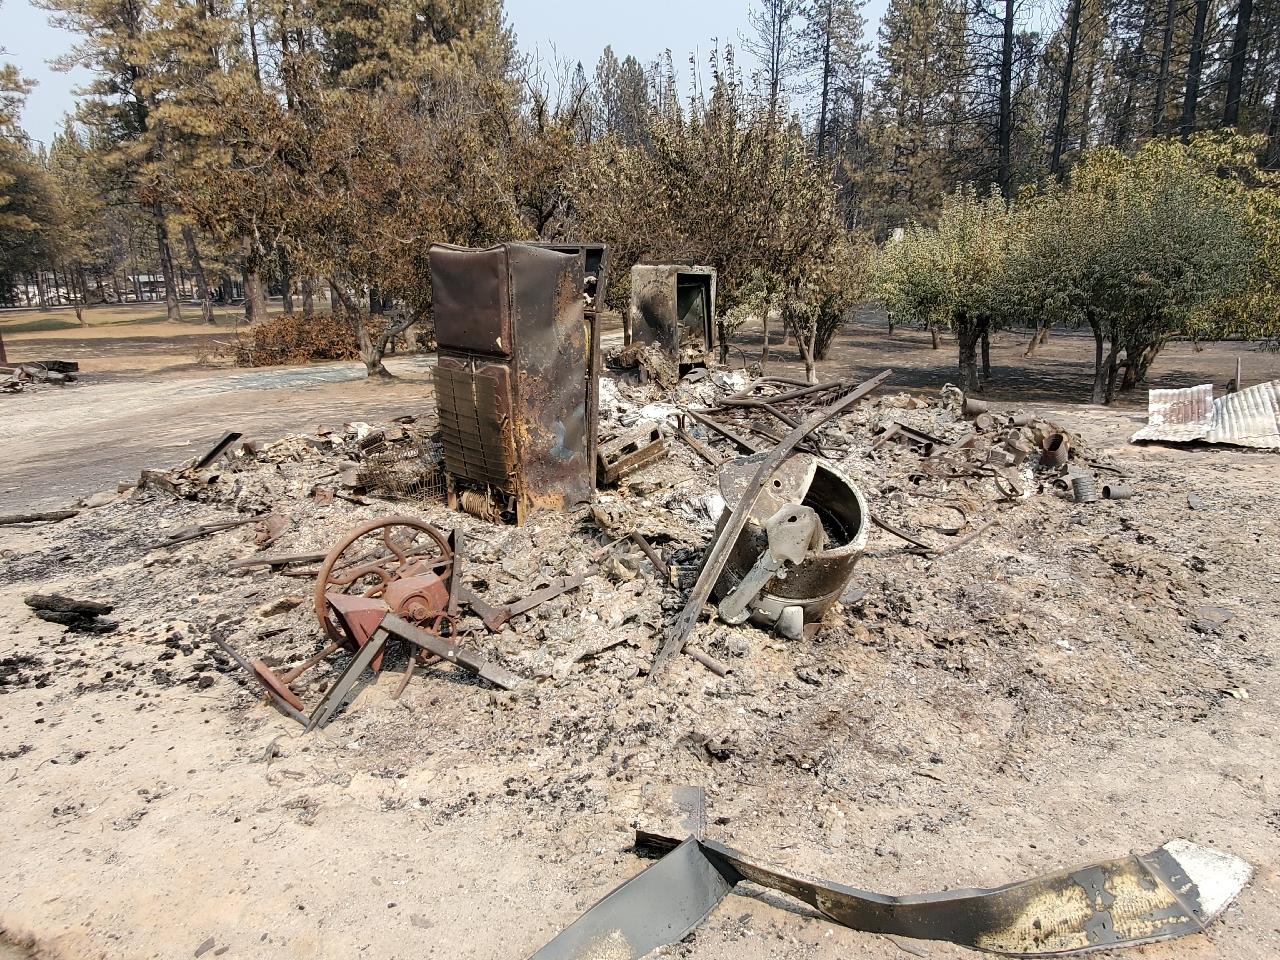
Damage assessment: destroyed